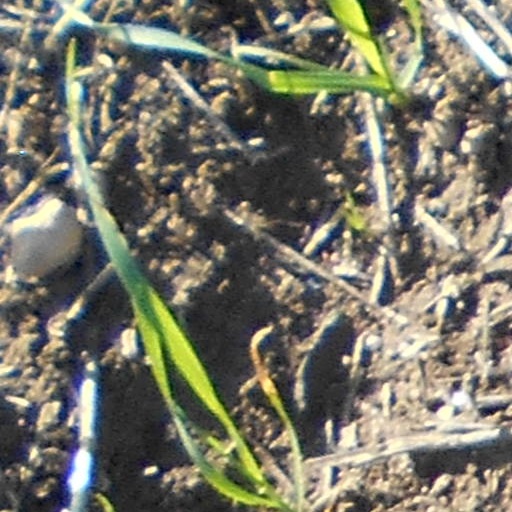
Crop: wheat